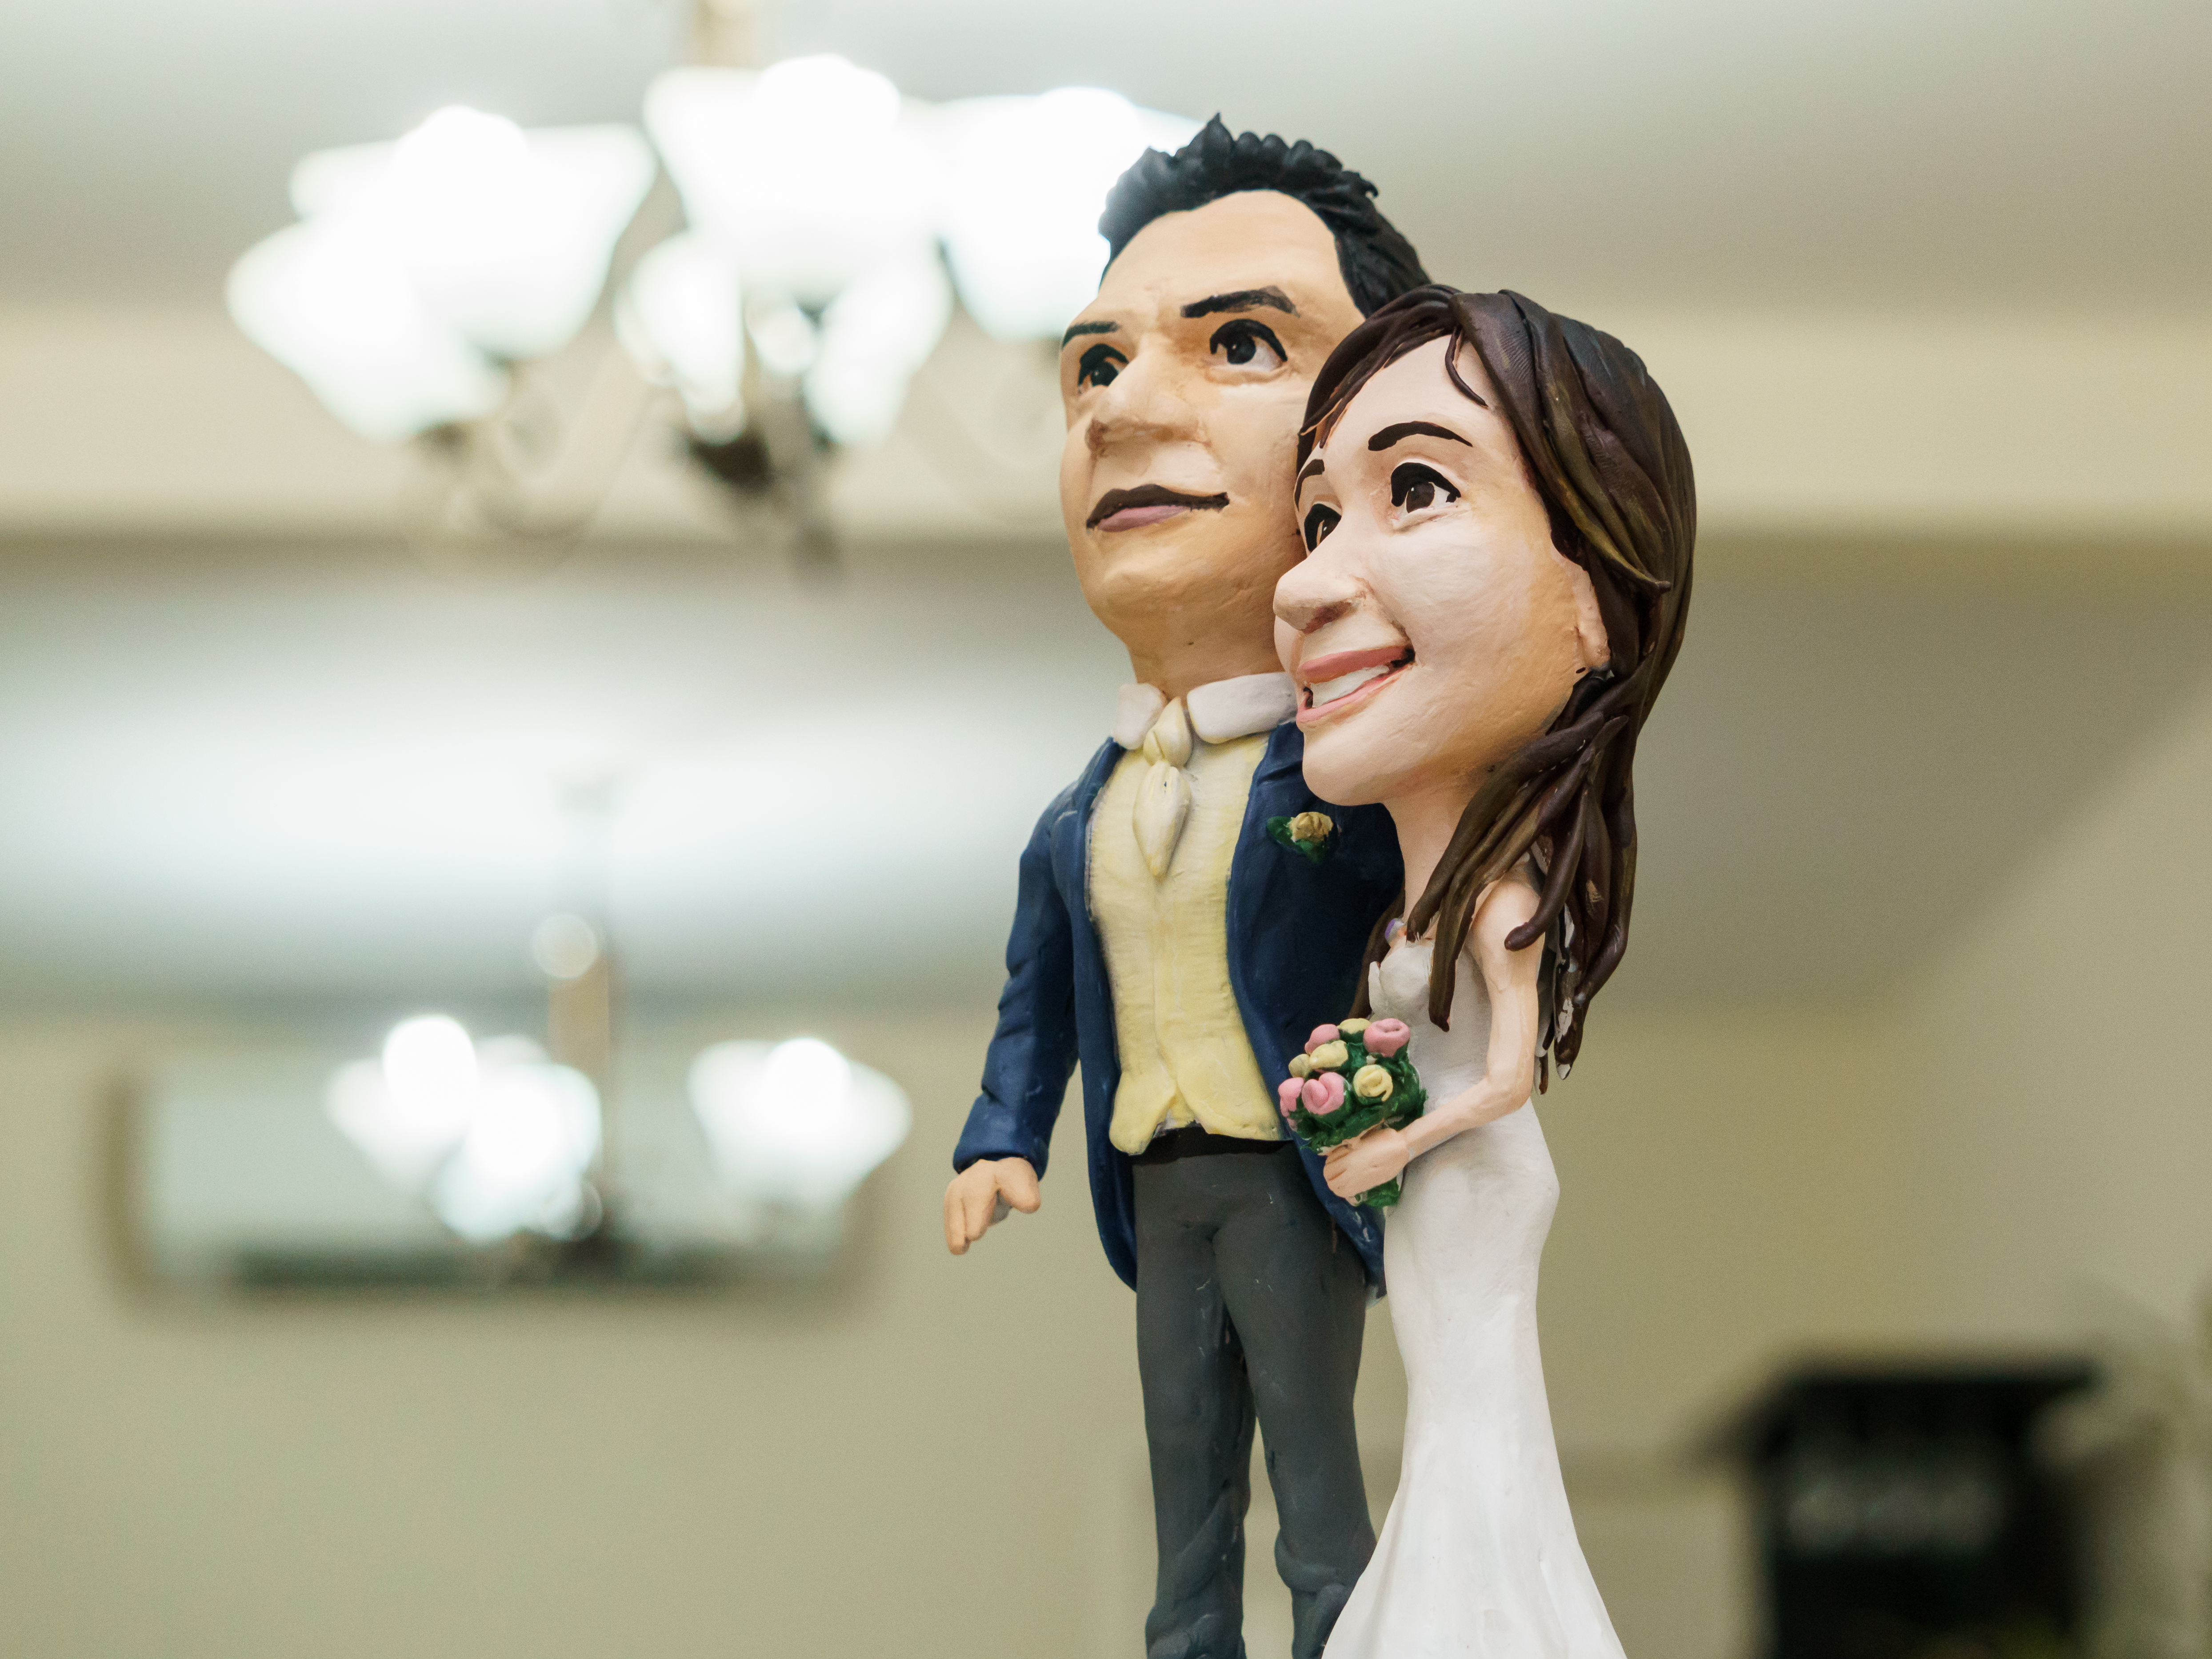
heart, wedding, marriage, love, hands, romantic, married, couple, together, husband, wife, ecuador, bride, event, girl, ceremony, figurine, smile, happiness, groom